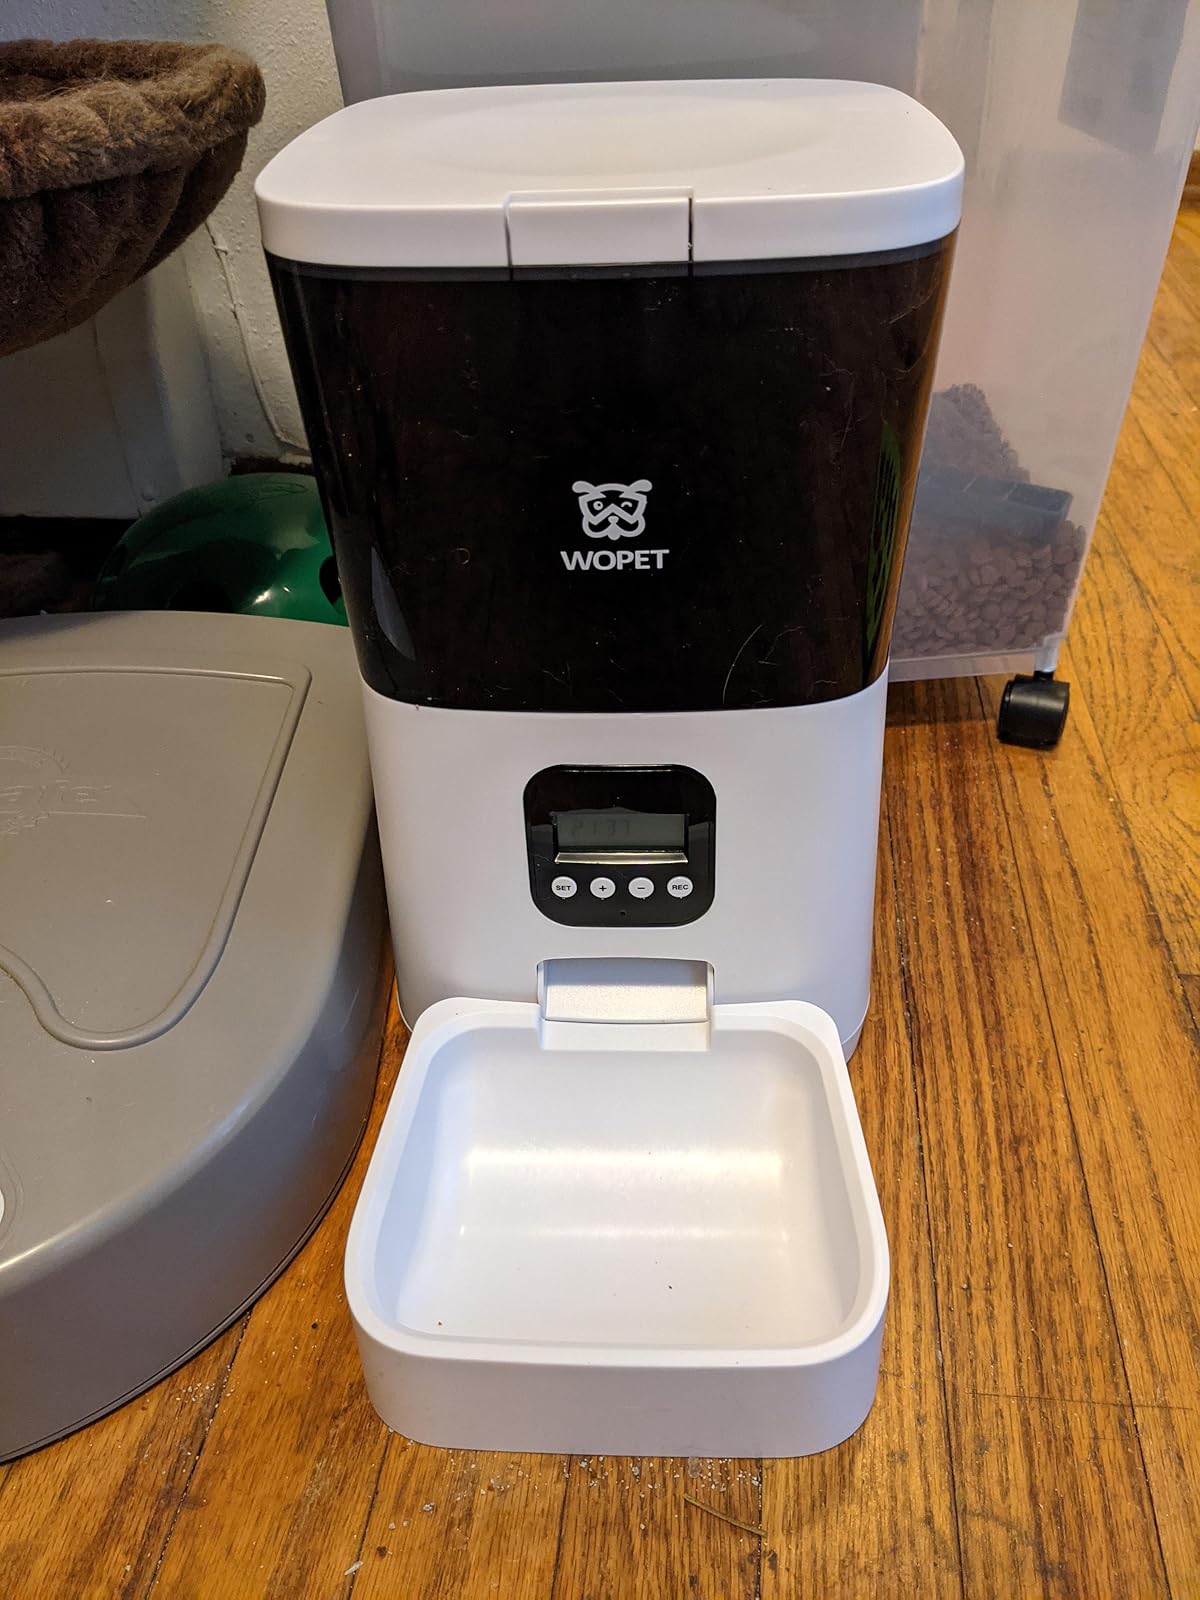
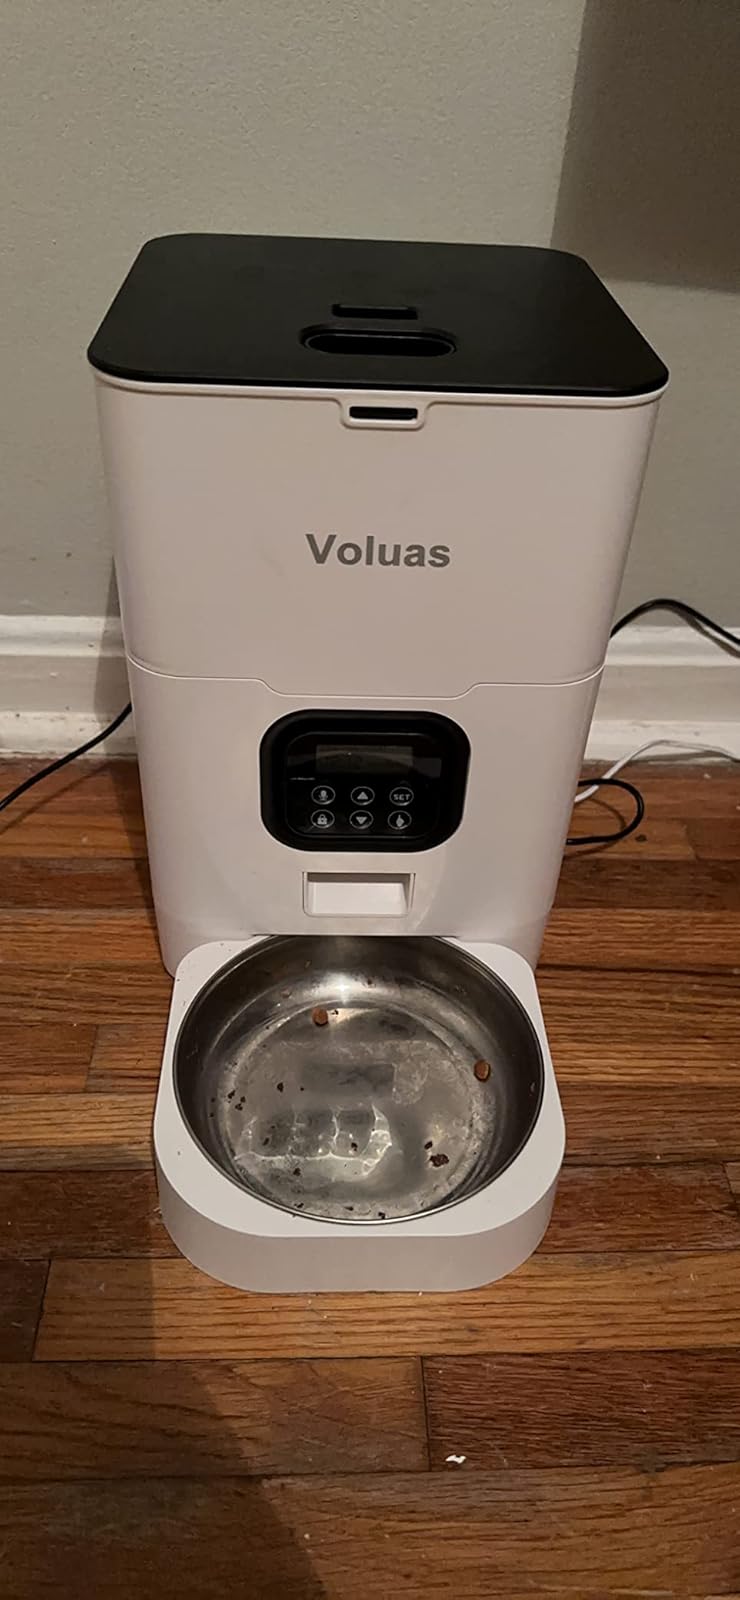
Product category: items_feeder
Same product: no